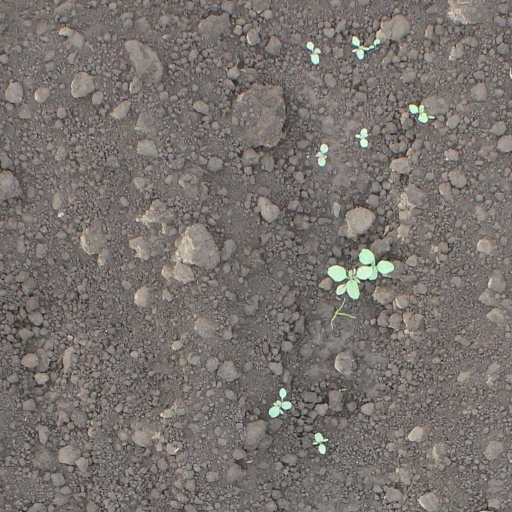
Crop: soybean